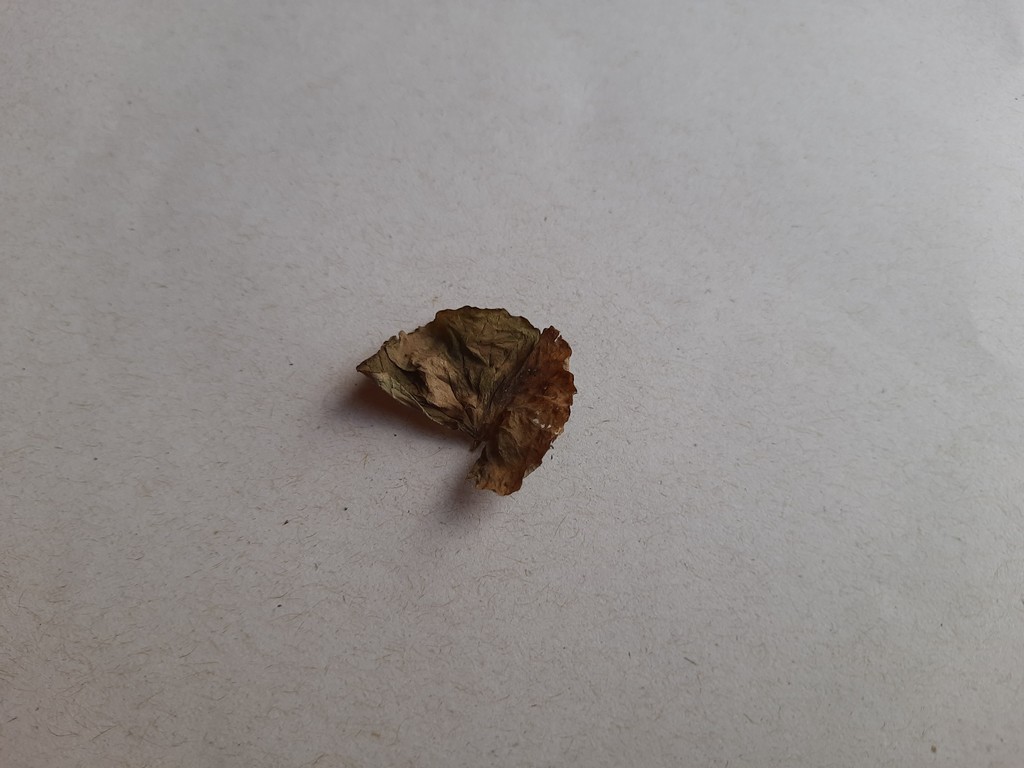
Label: Dried